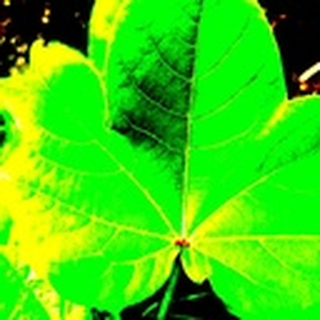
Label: healthy_cotton